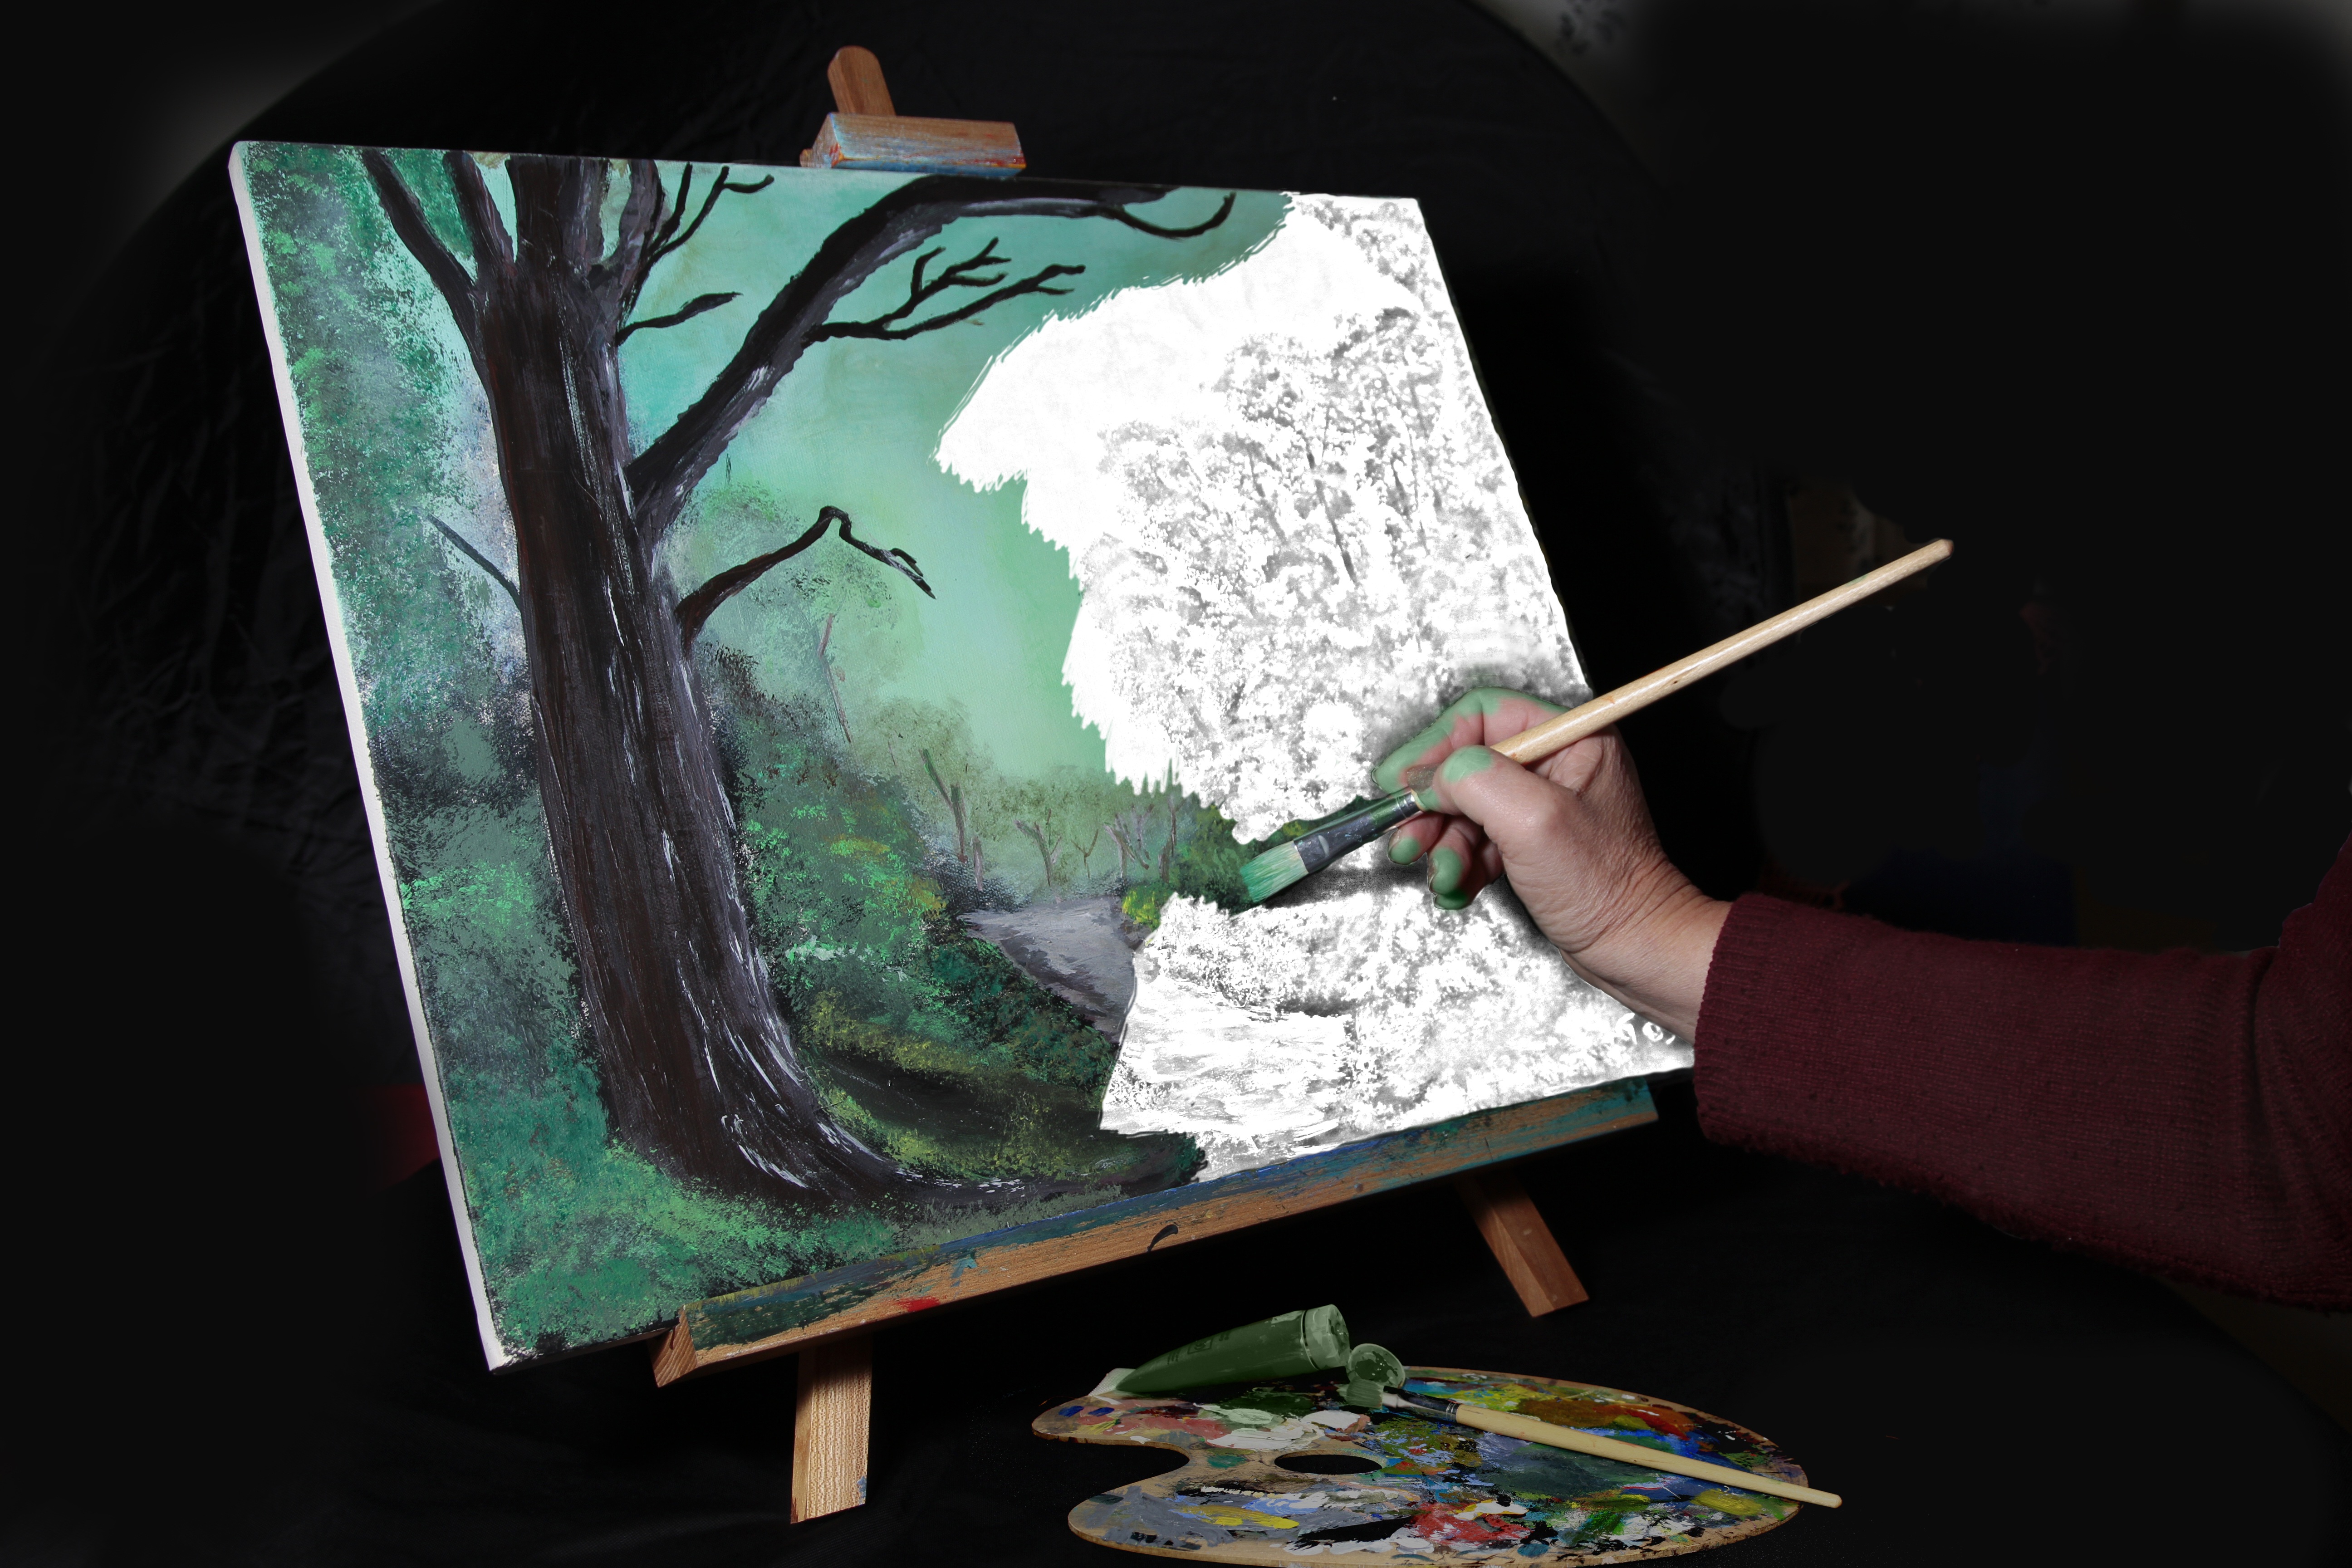
tree, color, paint, colorful, still life, artwork, painting, art, painter, illustration, oil, artists, canvas